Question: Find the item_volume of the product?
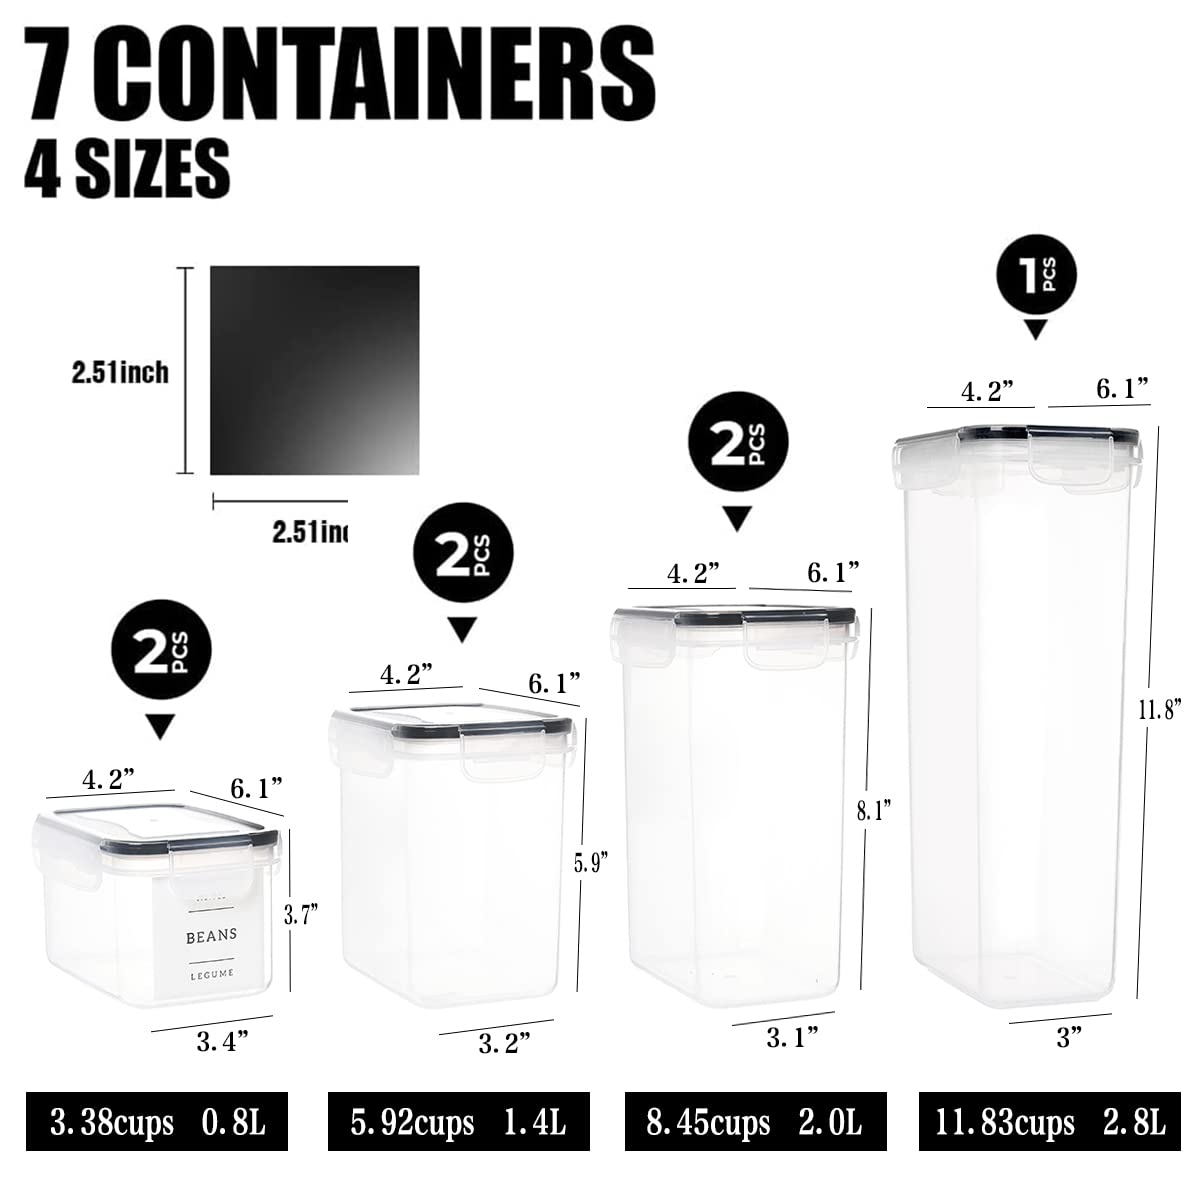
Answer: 2.0 litre